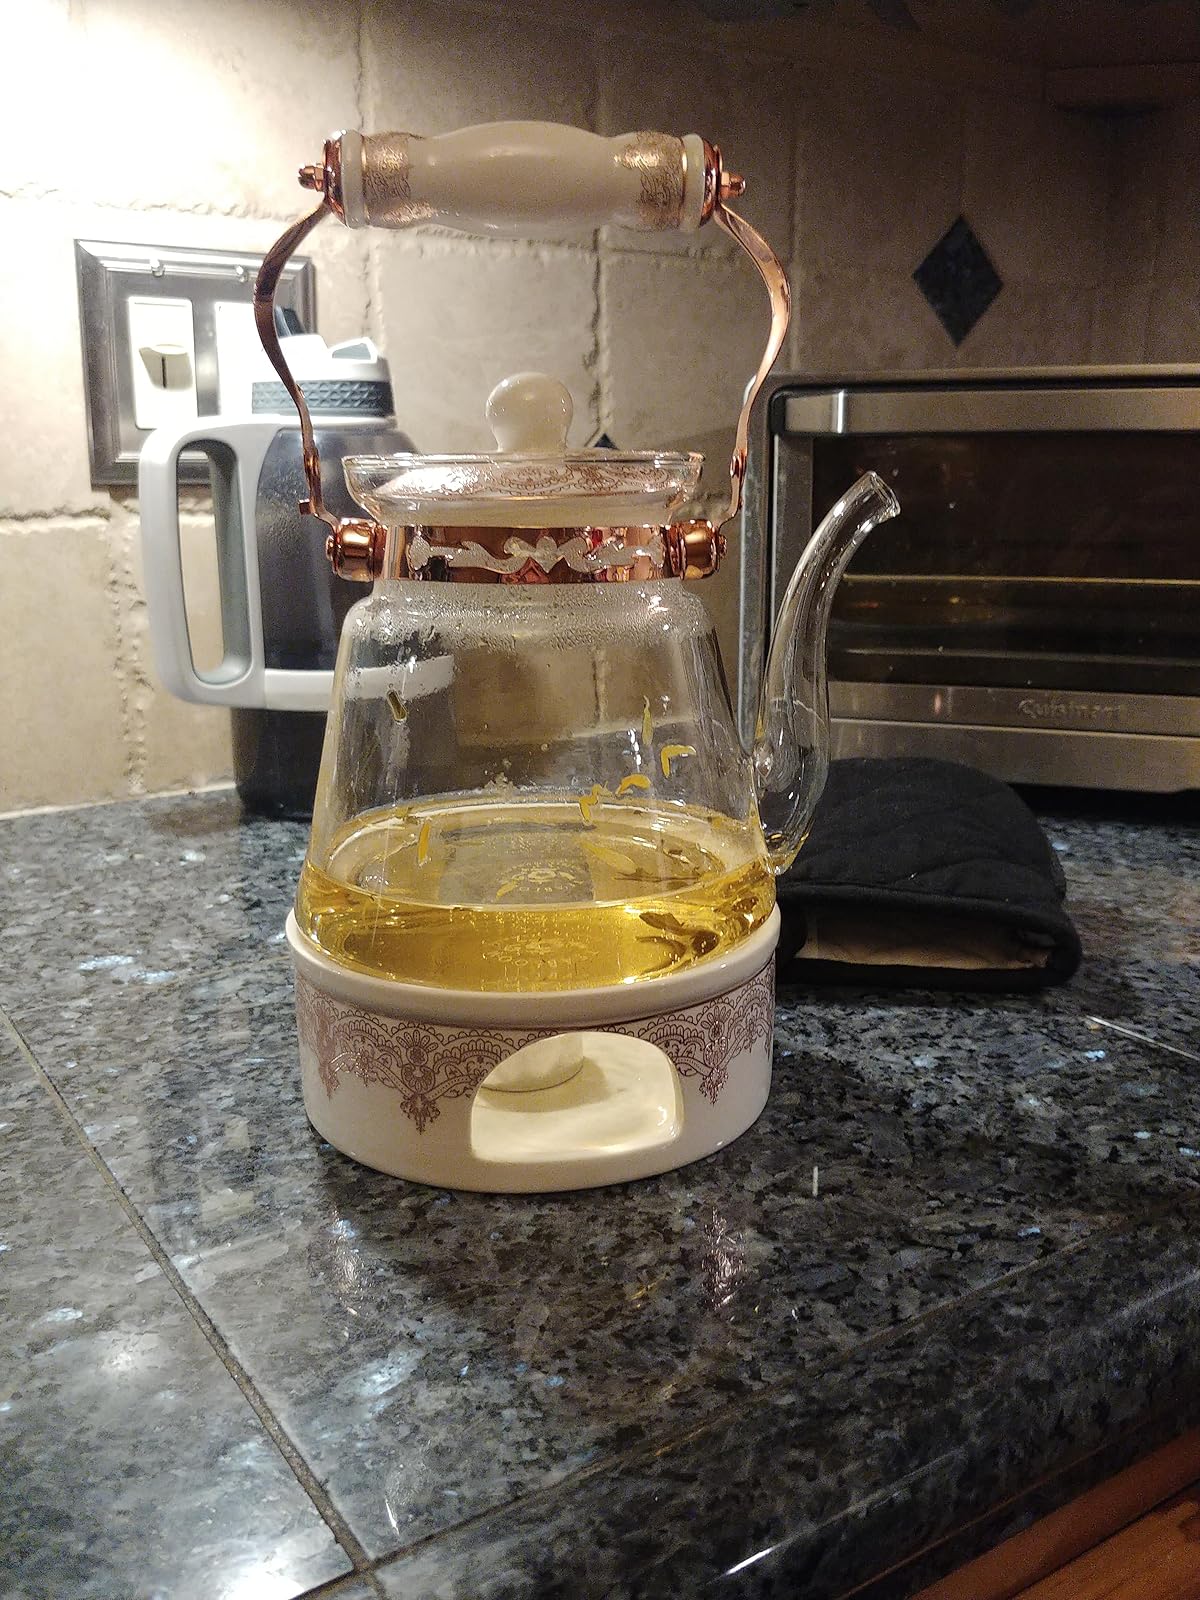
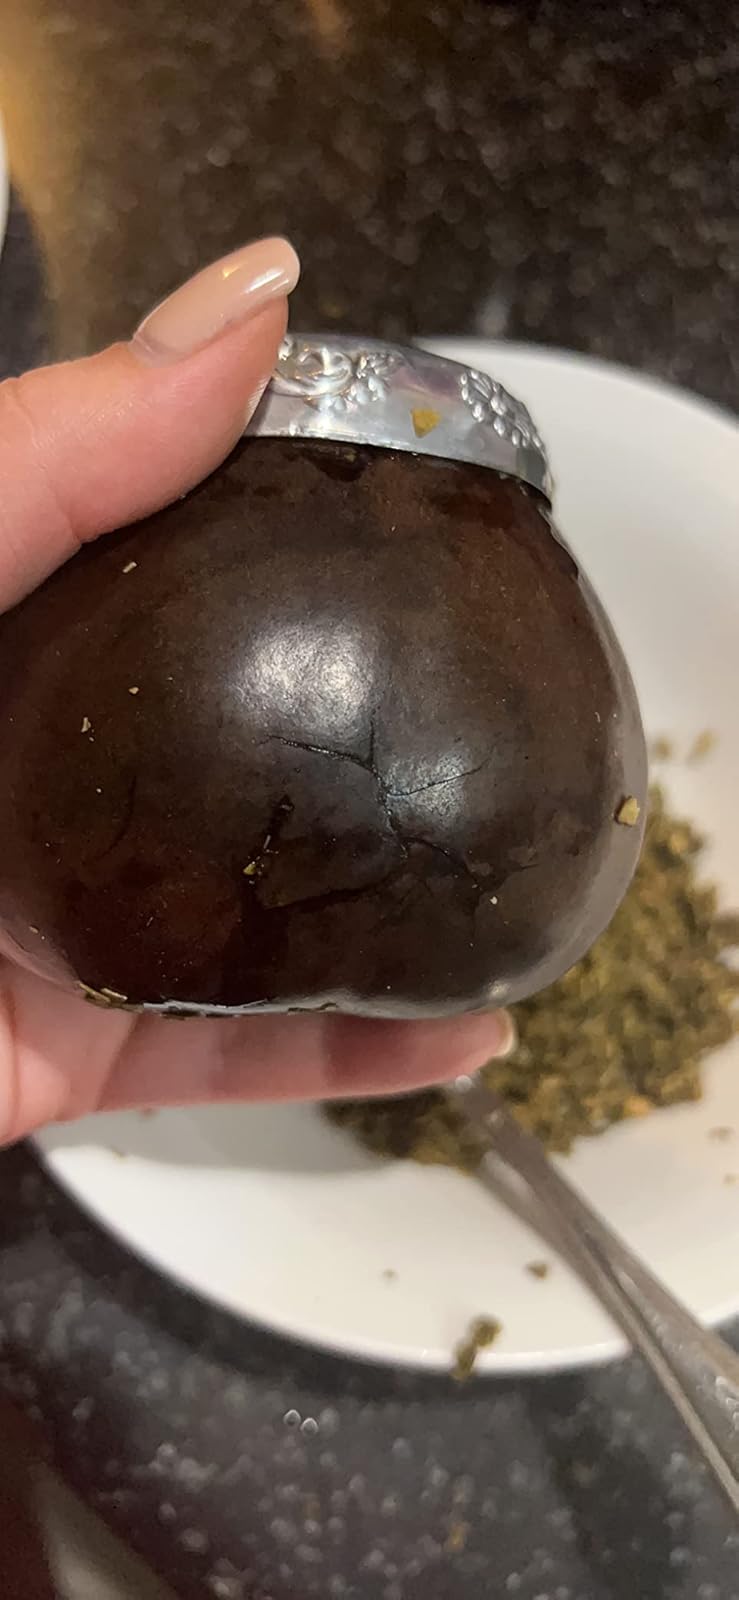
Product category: items_tea
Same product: no